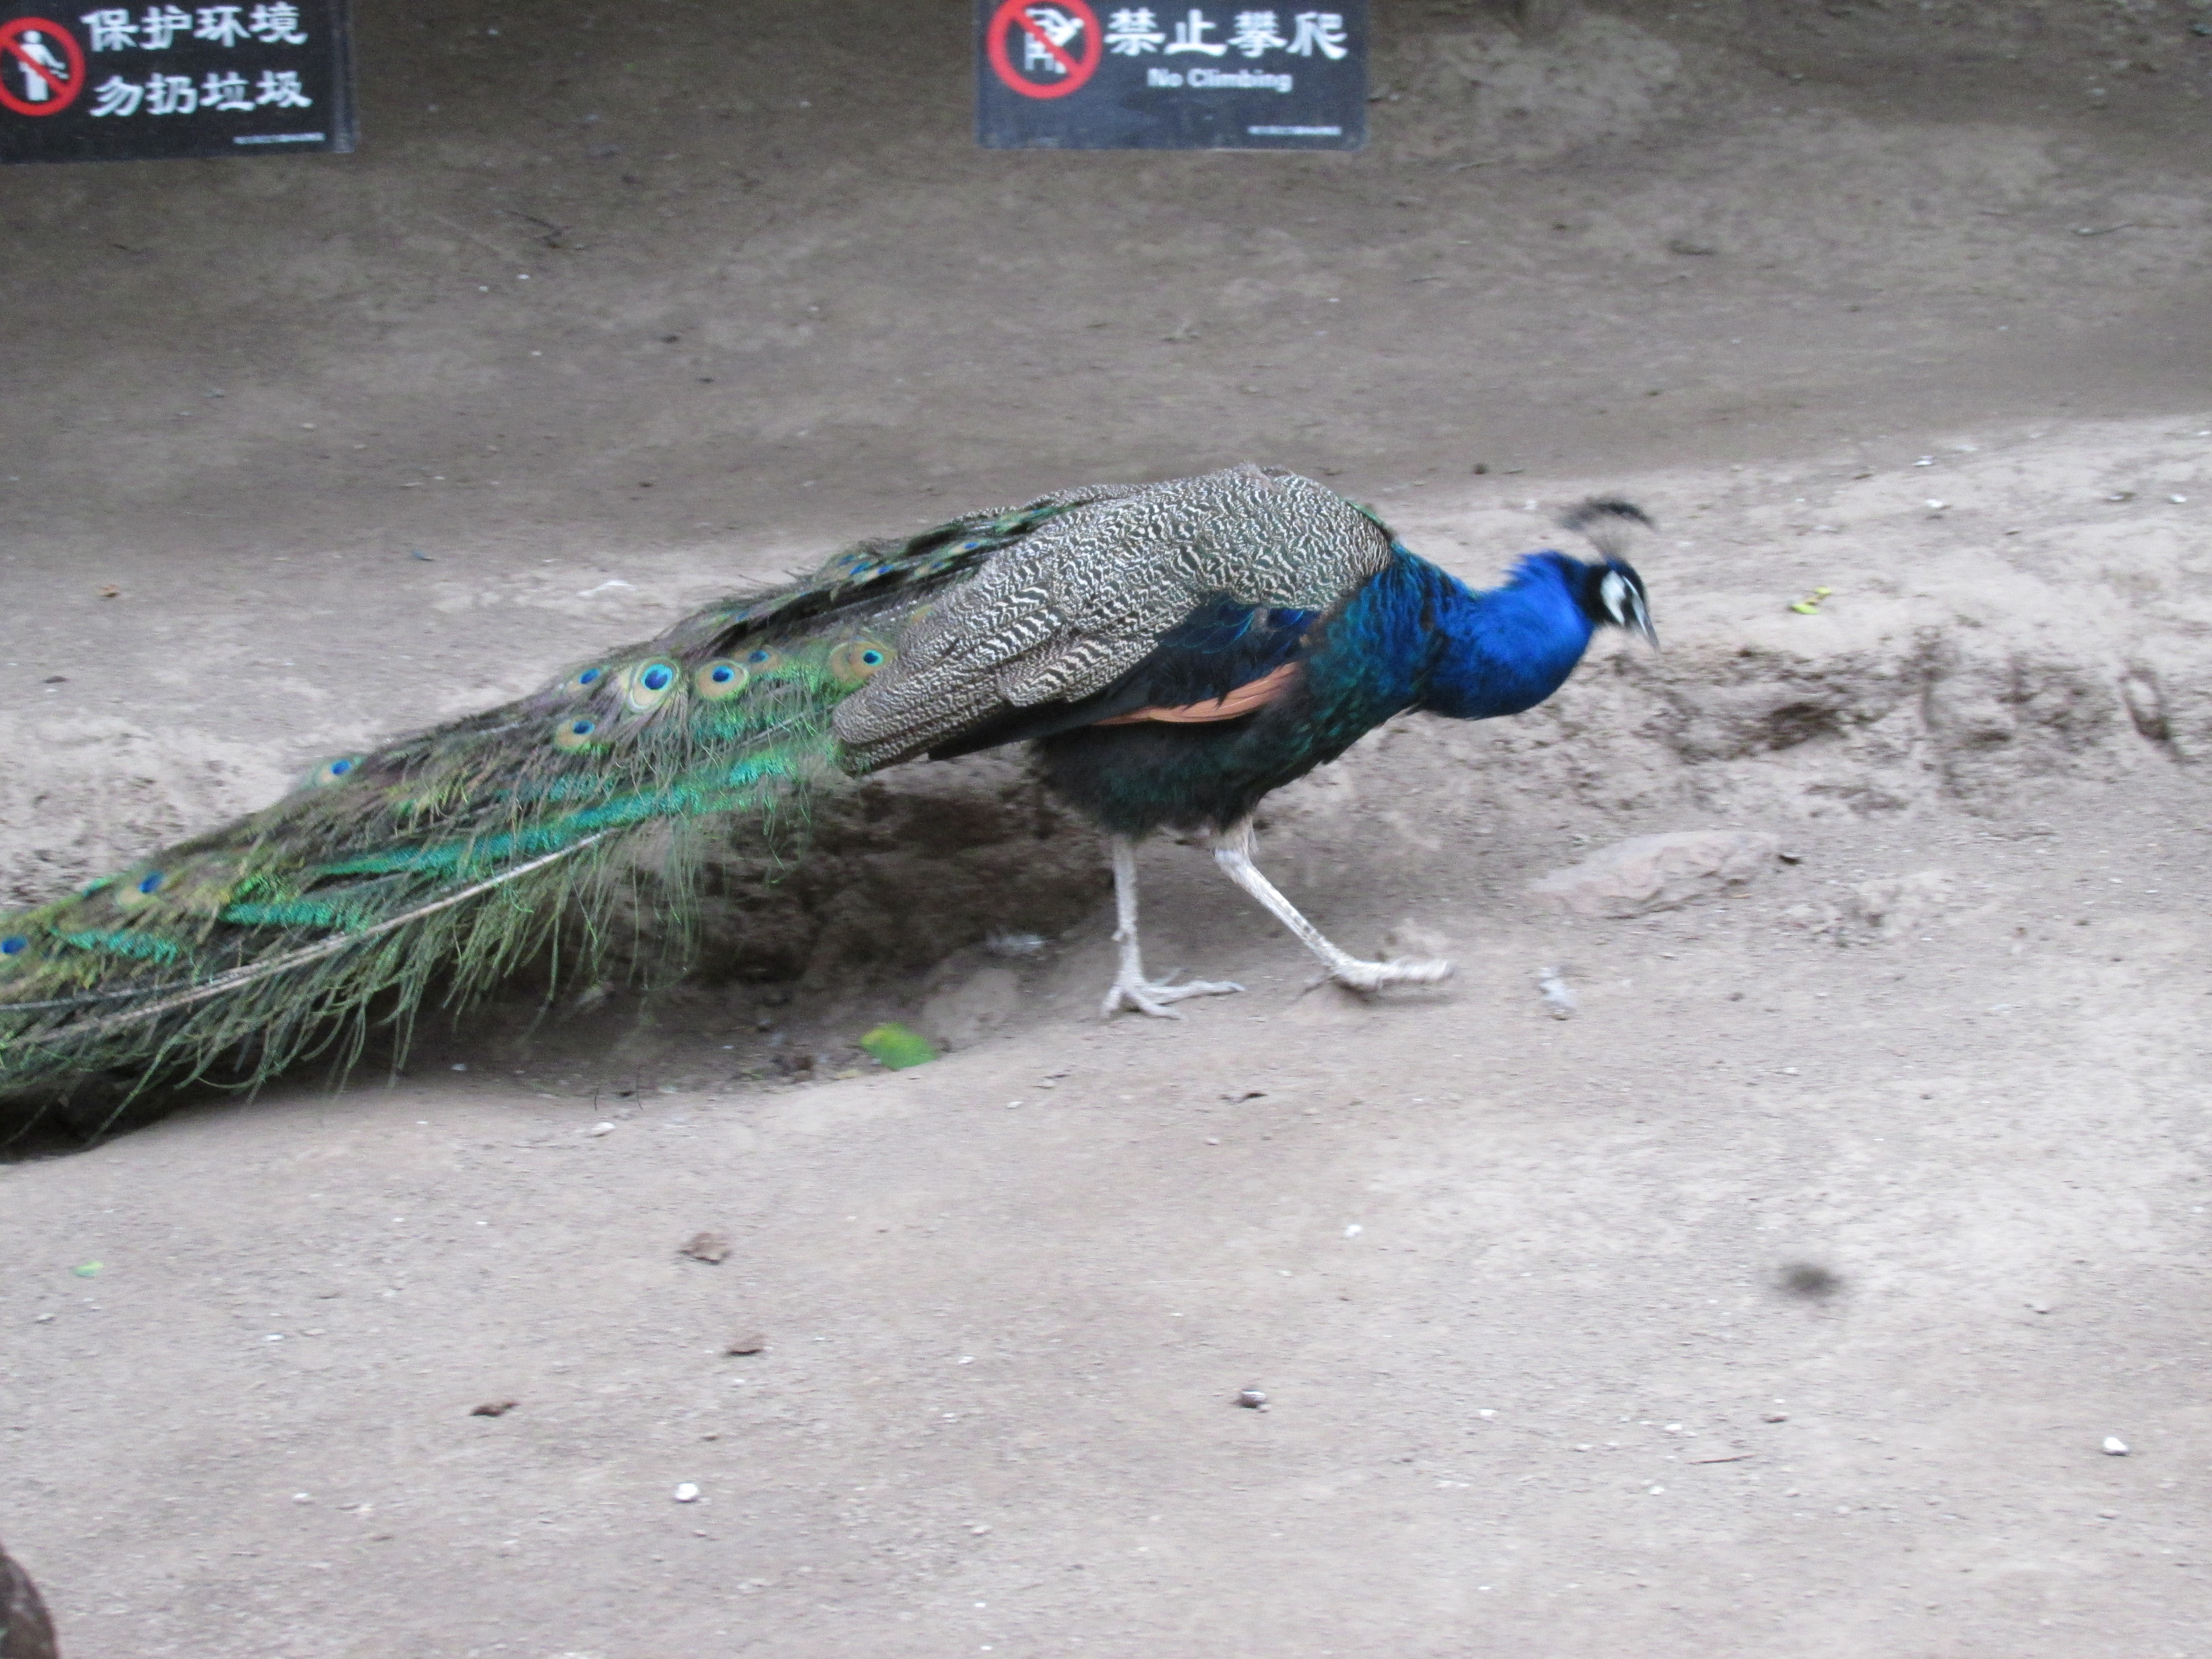
animals, exotic animals, tigers, zoo, zoo park, Pretty Parks, lions, wild animals, captive animals, sheep, monkey, cow, goat, chicken, bird, peafowl, galliformes, beak, phasianidae, adaptation, soil, wildlife, feather